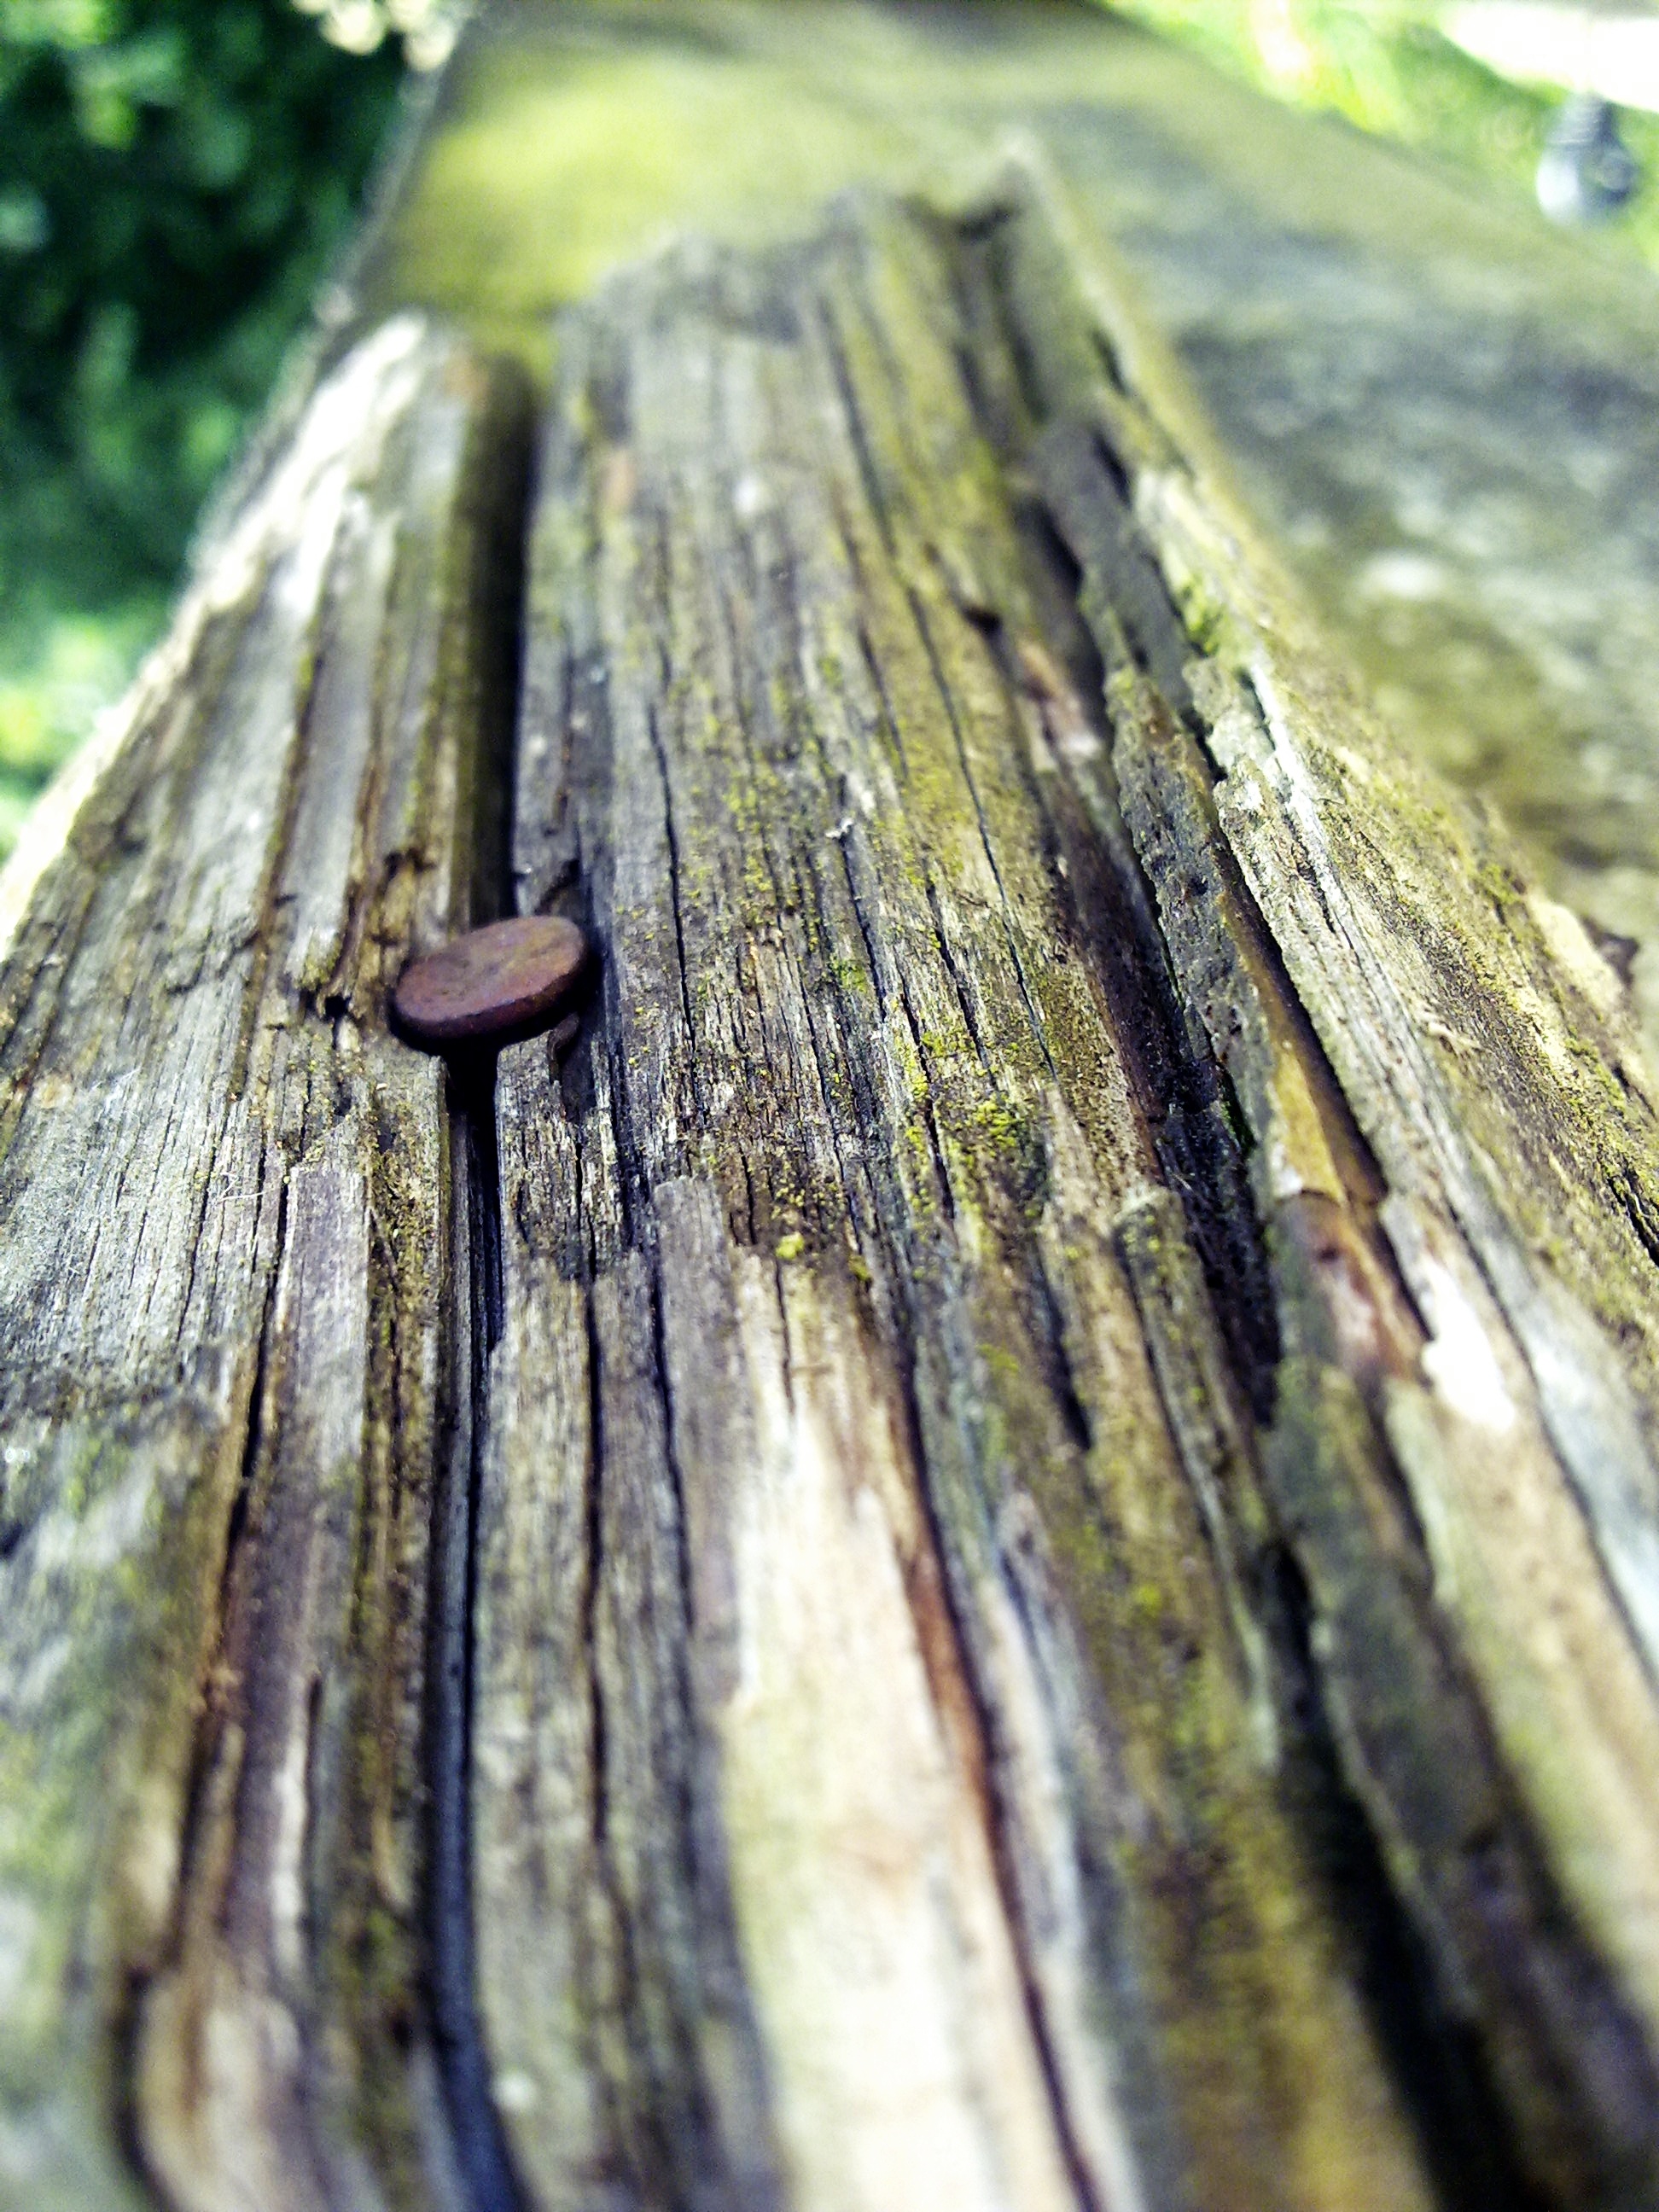
tree, nature, forest, branch, fence, structure, plant, board, wood, photography, grain, sunlight, texture, leaf, flower, trunk, rustic, green, autumn, brown, botany, nail, flora, season, fauna, weathered, close up, woods, woodland, tree stump, habitat, macro photography, garden fence, wood fence, battens, fence post, wood texture, tree grates, plant stem, woody plant